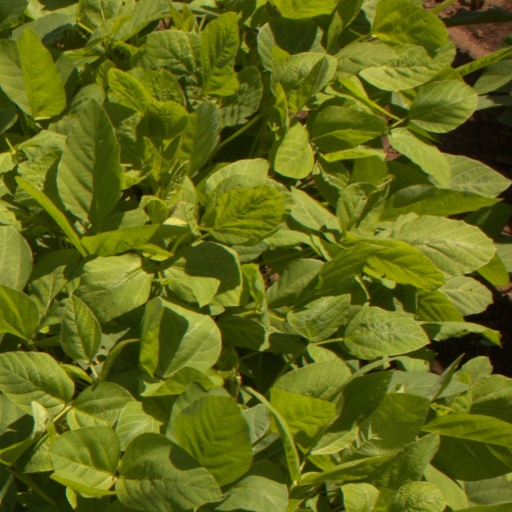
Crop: soybean